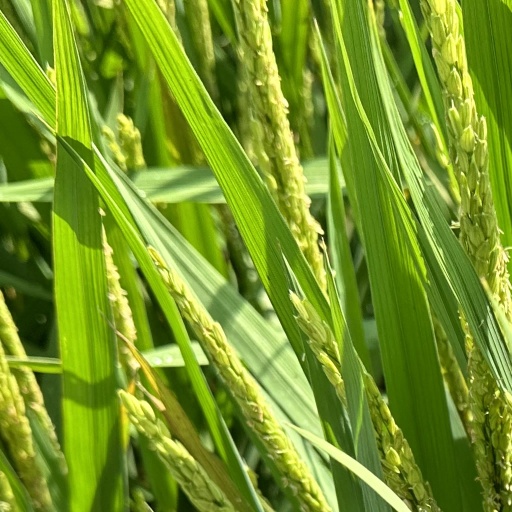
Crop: rice